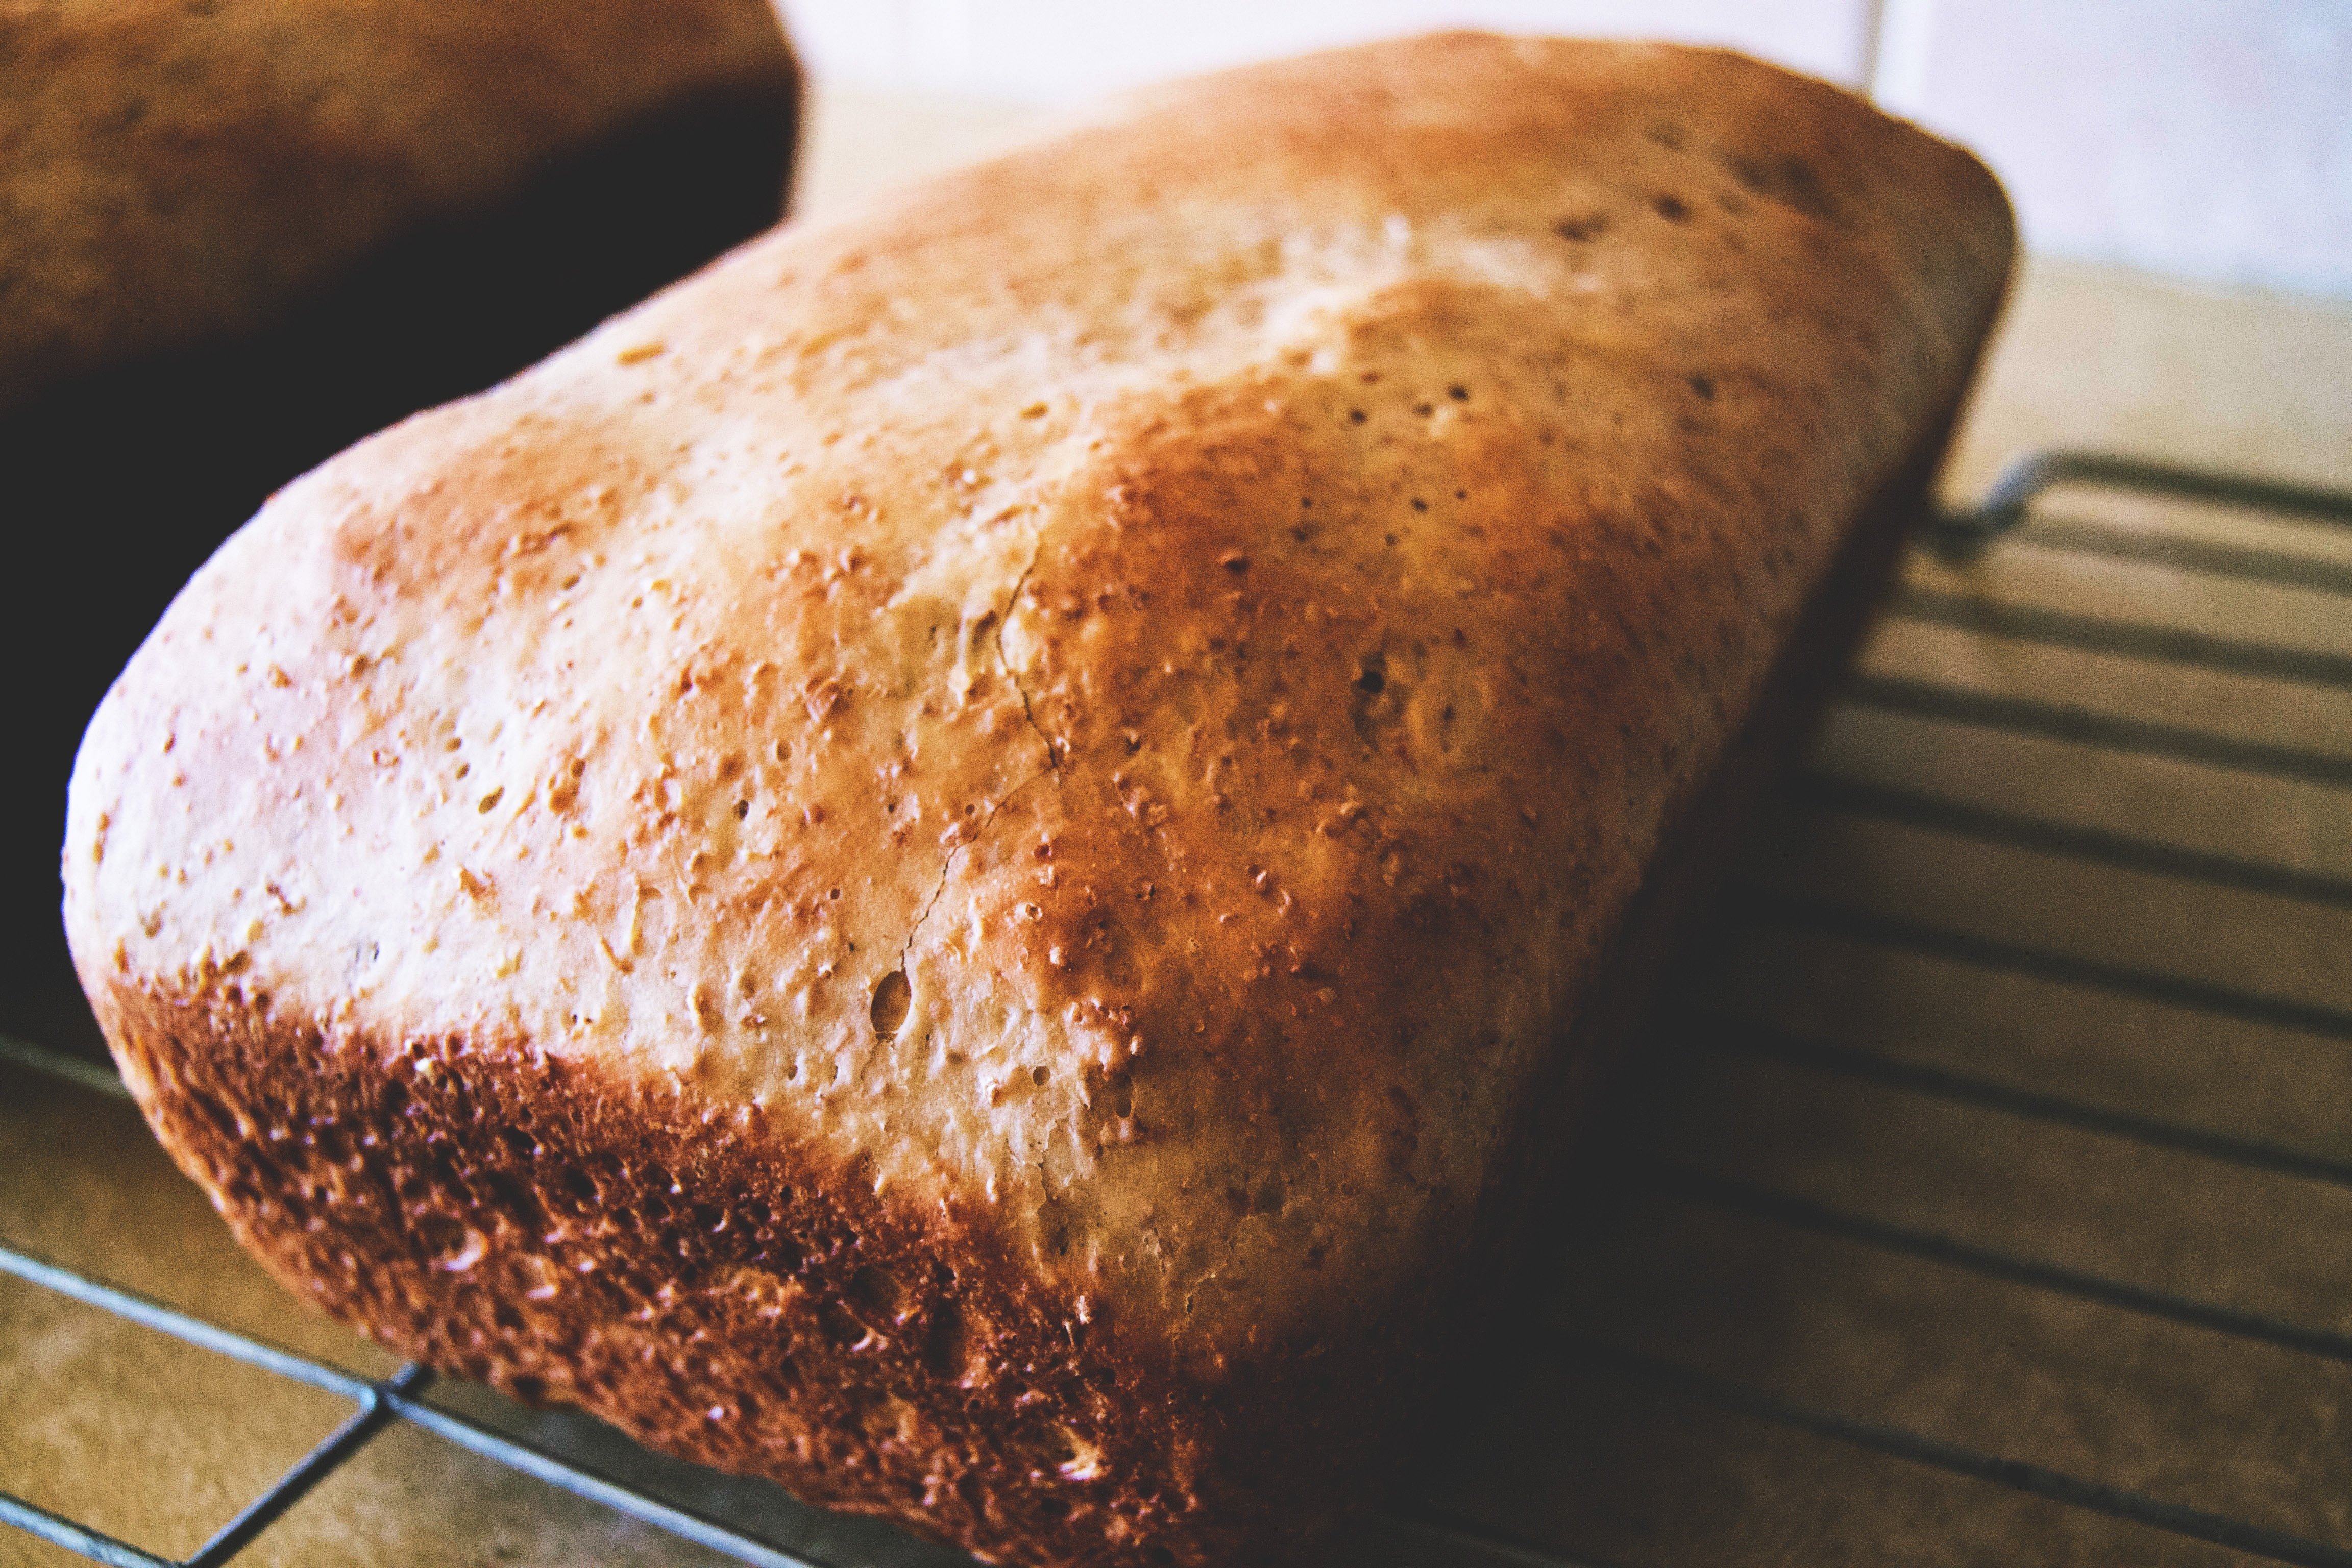
hard dough bread, bread, food, graham bread, potato bread, loaf, rye bread, dish, cuisine, biga, ingredient, sourdough, whole wheat bread, pumpernickel, baked goods, soda bread, gluten, ciabatta, baking, damper, brown bread, bun, vegetarian food, pumpkin bread, whole grain, beer bread, produce, recipe, brioche, banana bread